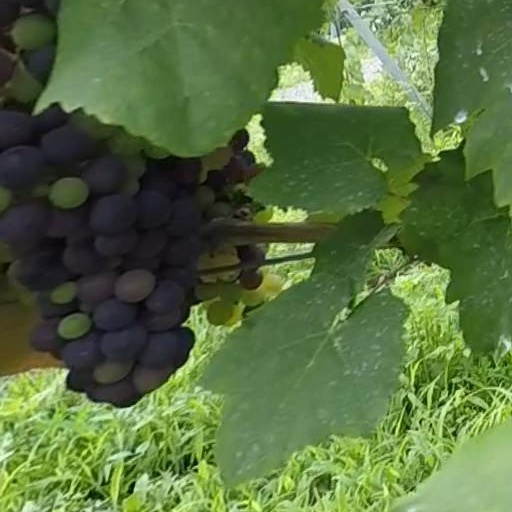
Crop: grape